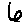
Label: 6